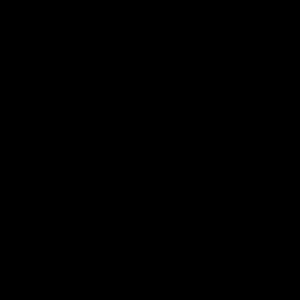
En mathématiques, la notion d’image est reliée à la notion d’application avec plusieurs définitions distinctes.